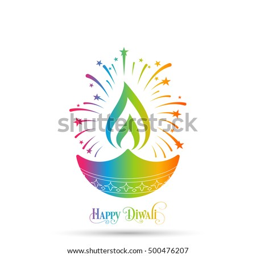
illustration for the celebration of community festival .